Jan August Kisielewski

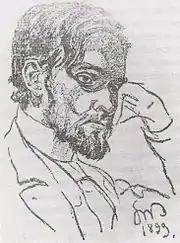
Portrait of Kisielewski by Stanisław Wyspiański, 1899

Jan August Kisielewski (8 February 1876 in Rzeszów – 29 January 1918 in Warsaw), was a Polish writer, essayist and playwright associated with the Young Poland literary movement at the turn of the century. He was the co-founder of a legendary literary cabaret "Zielony Balonik" in Kraków under the Austrian rule during the final years of the Partitions of Poland. Jan August Kisielewski was a brother of Zygmunt Kisielewski of the Polish Legions in World War I, also a writer.